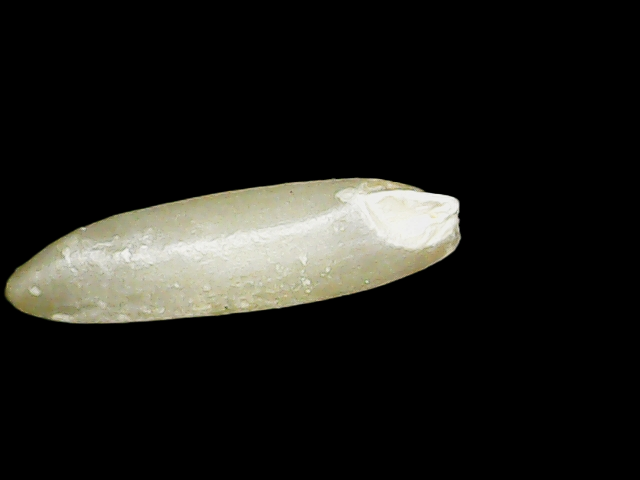
Rice variety: Binadhan16